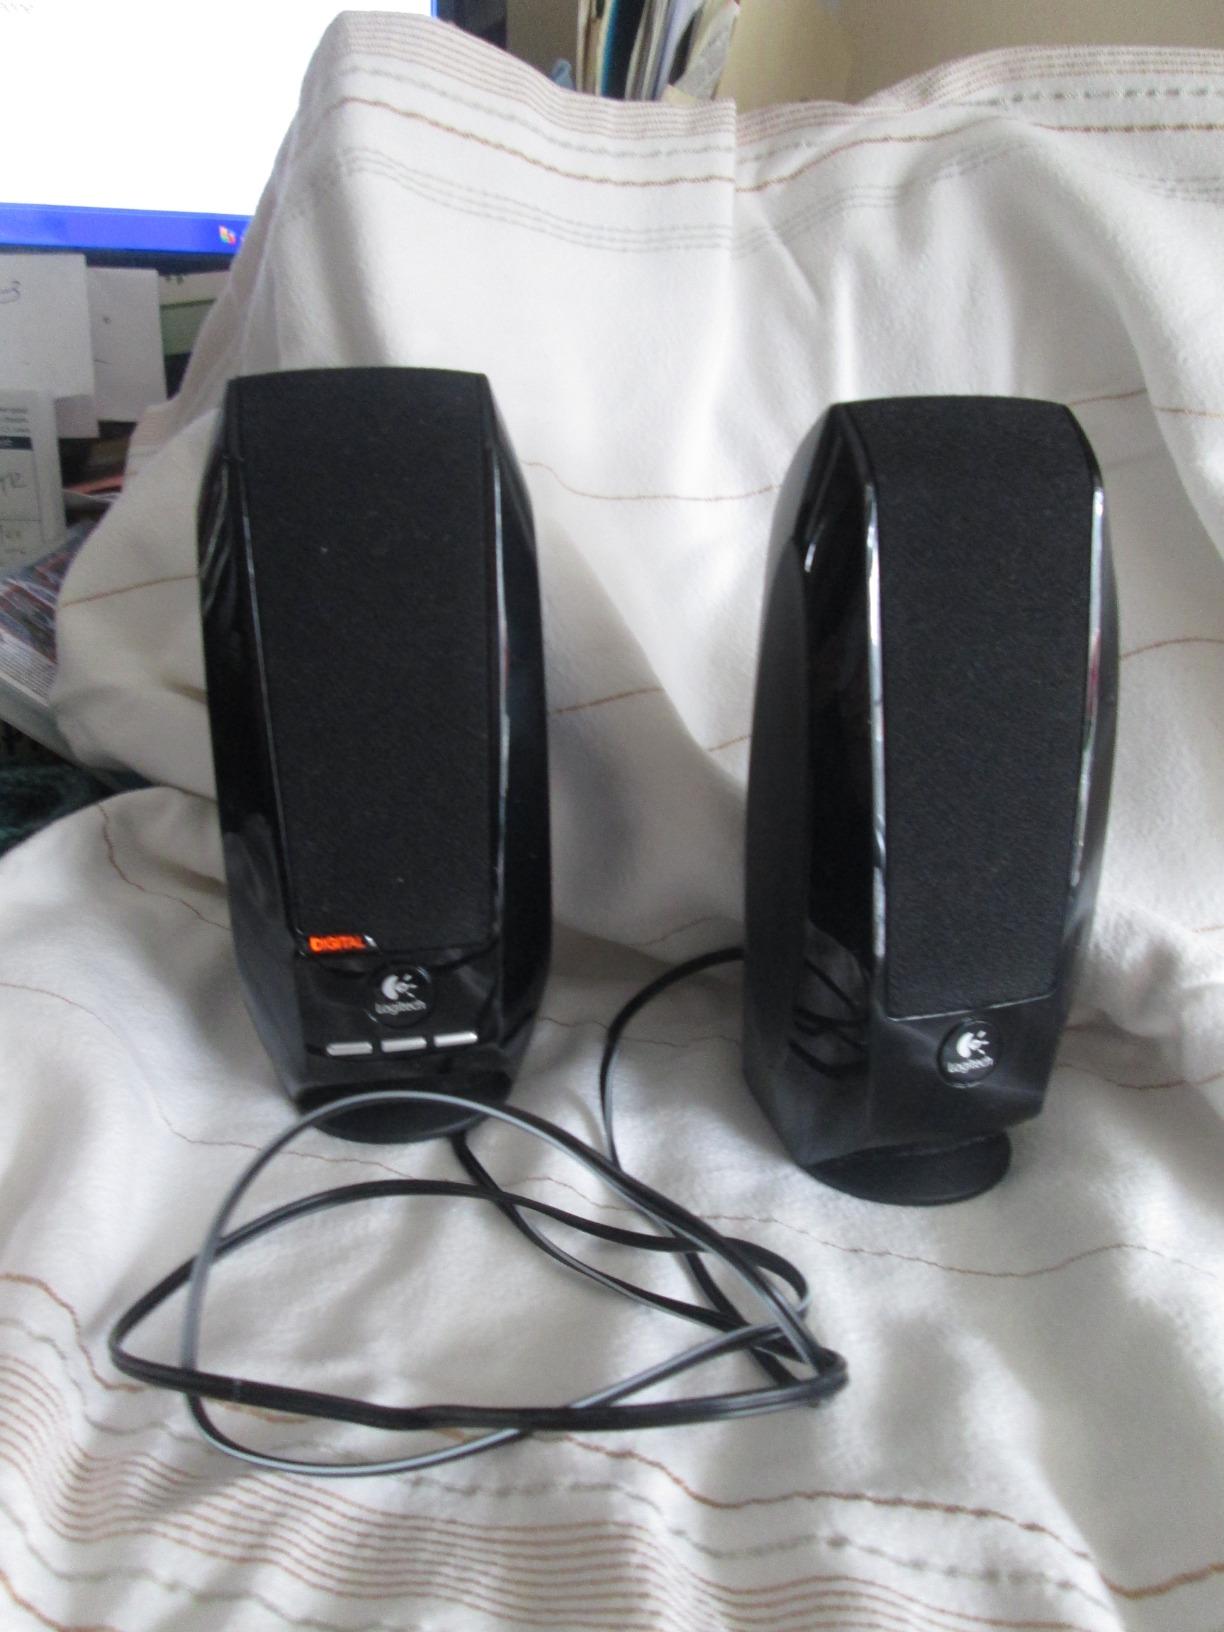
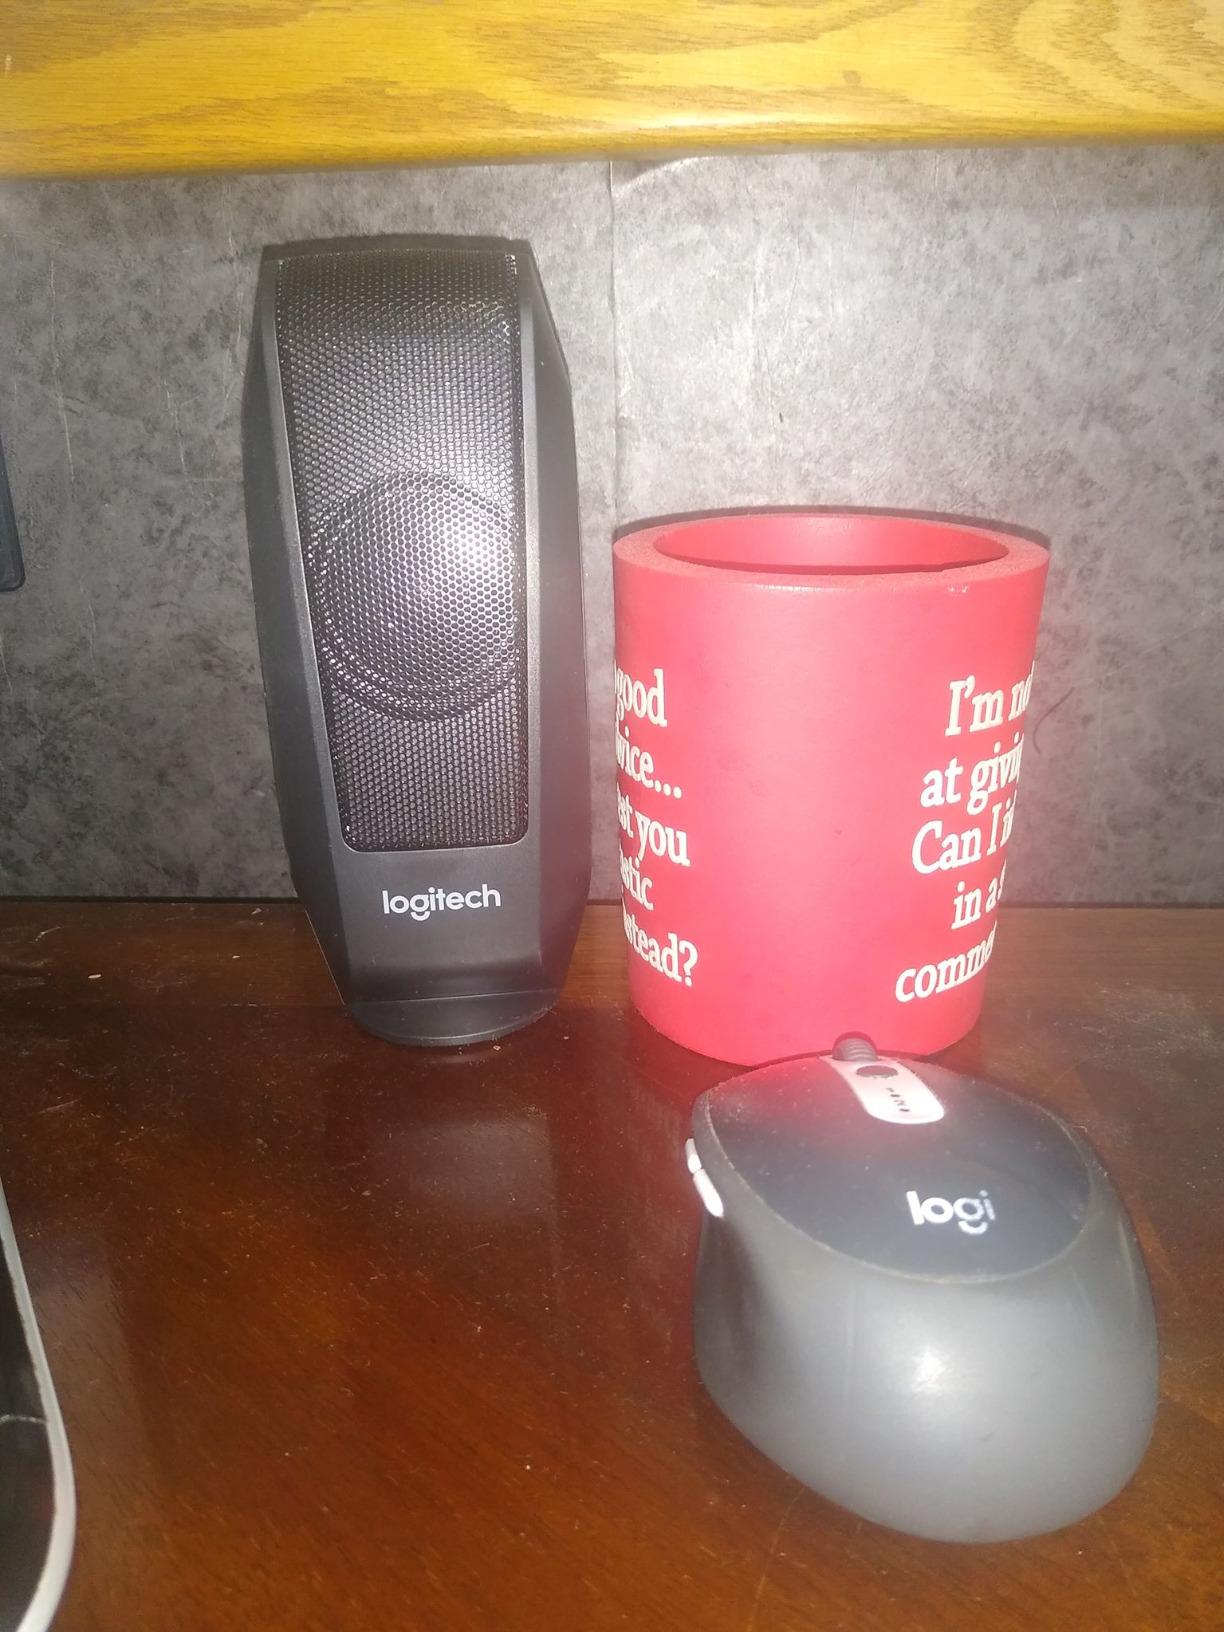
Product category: speaker
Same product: no